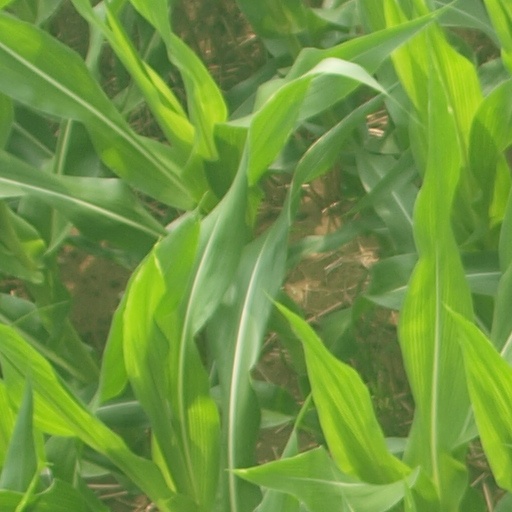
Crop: maize; corn